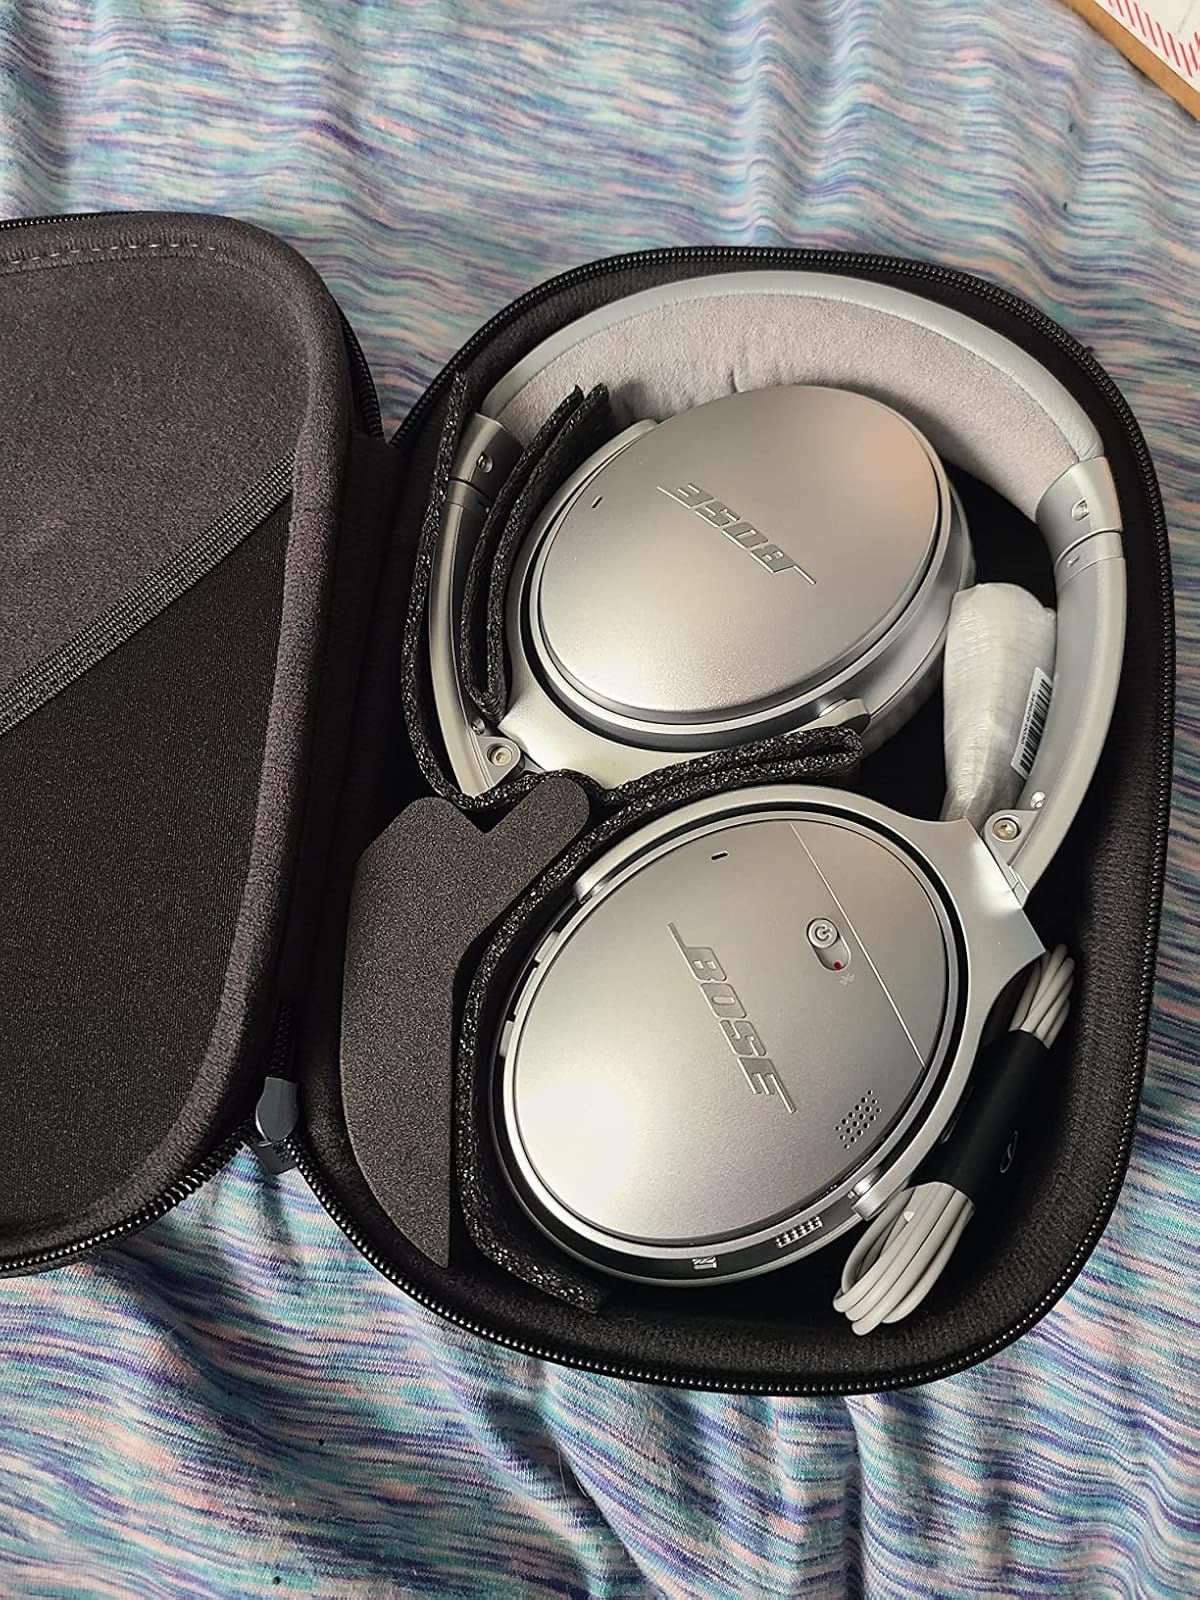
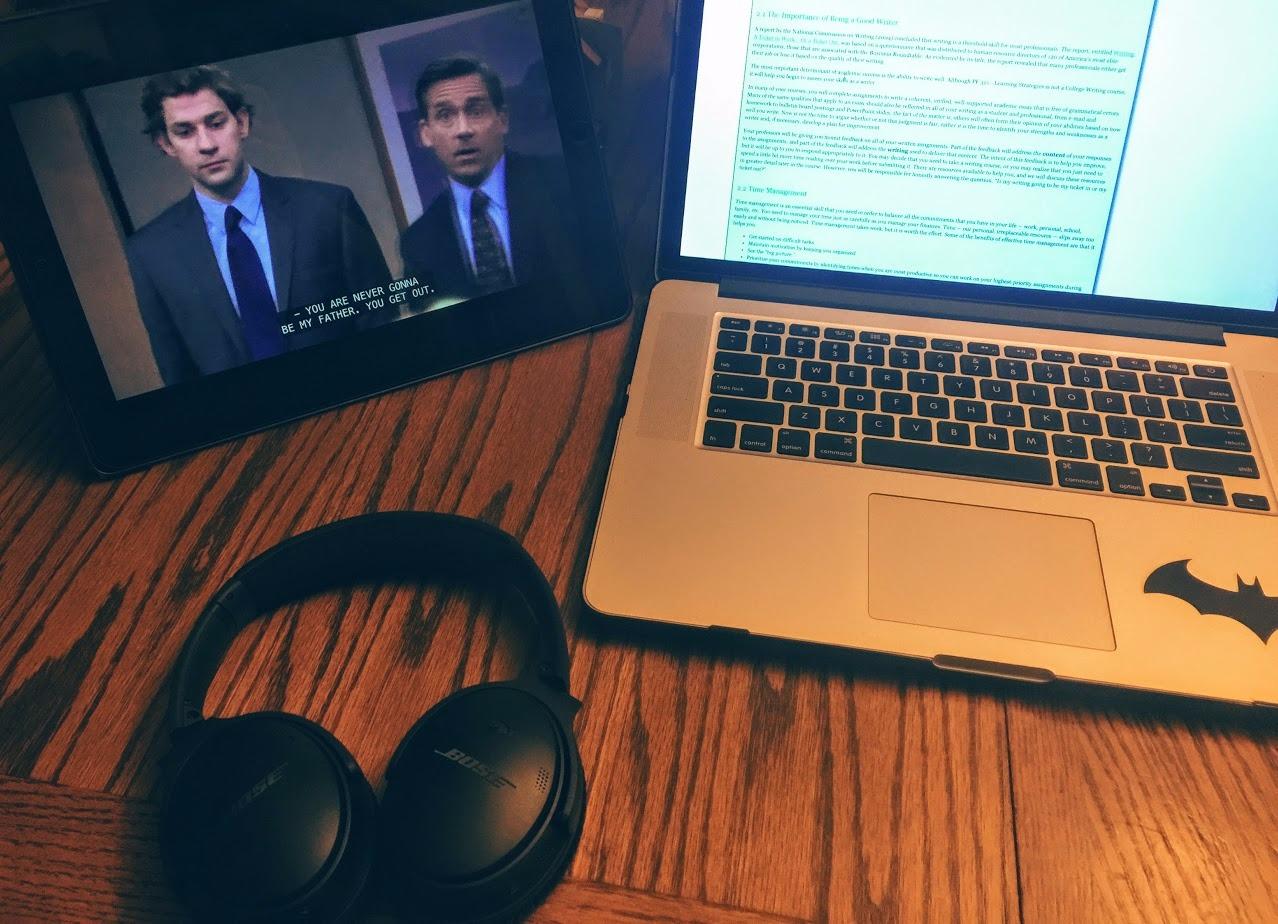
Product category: headphones
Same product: no